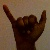
The image shows a hand gesture representing the letter 'Y' in Indian Sign Language.